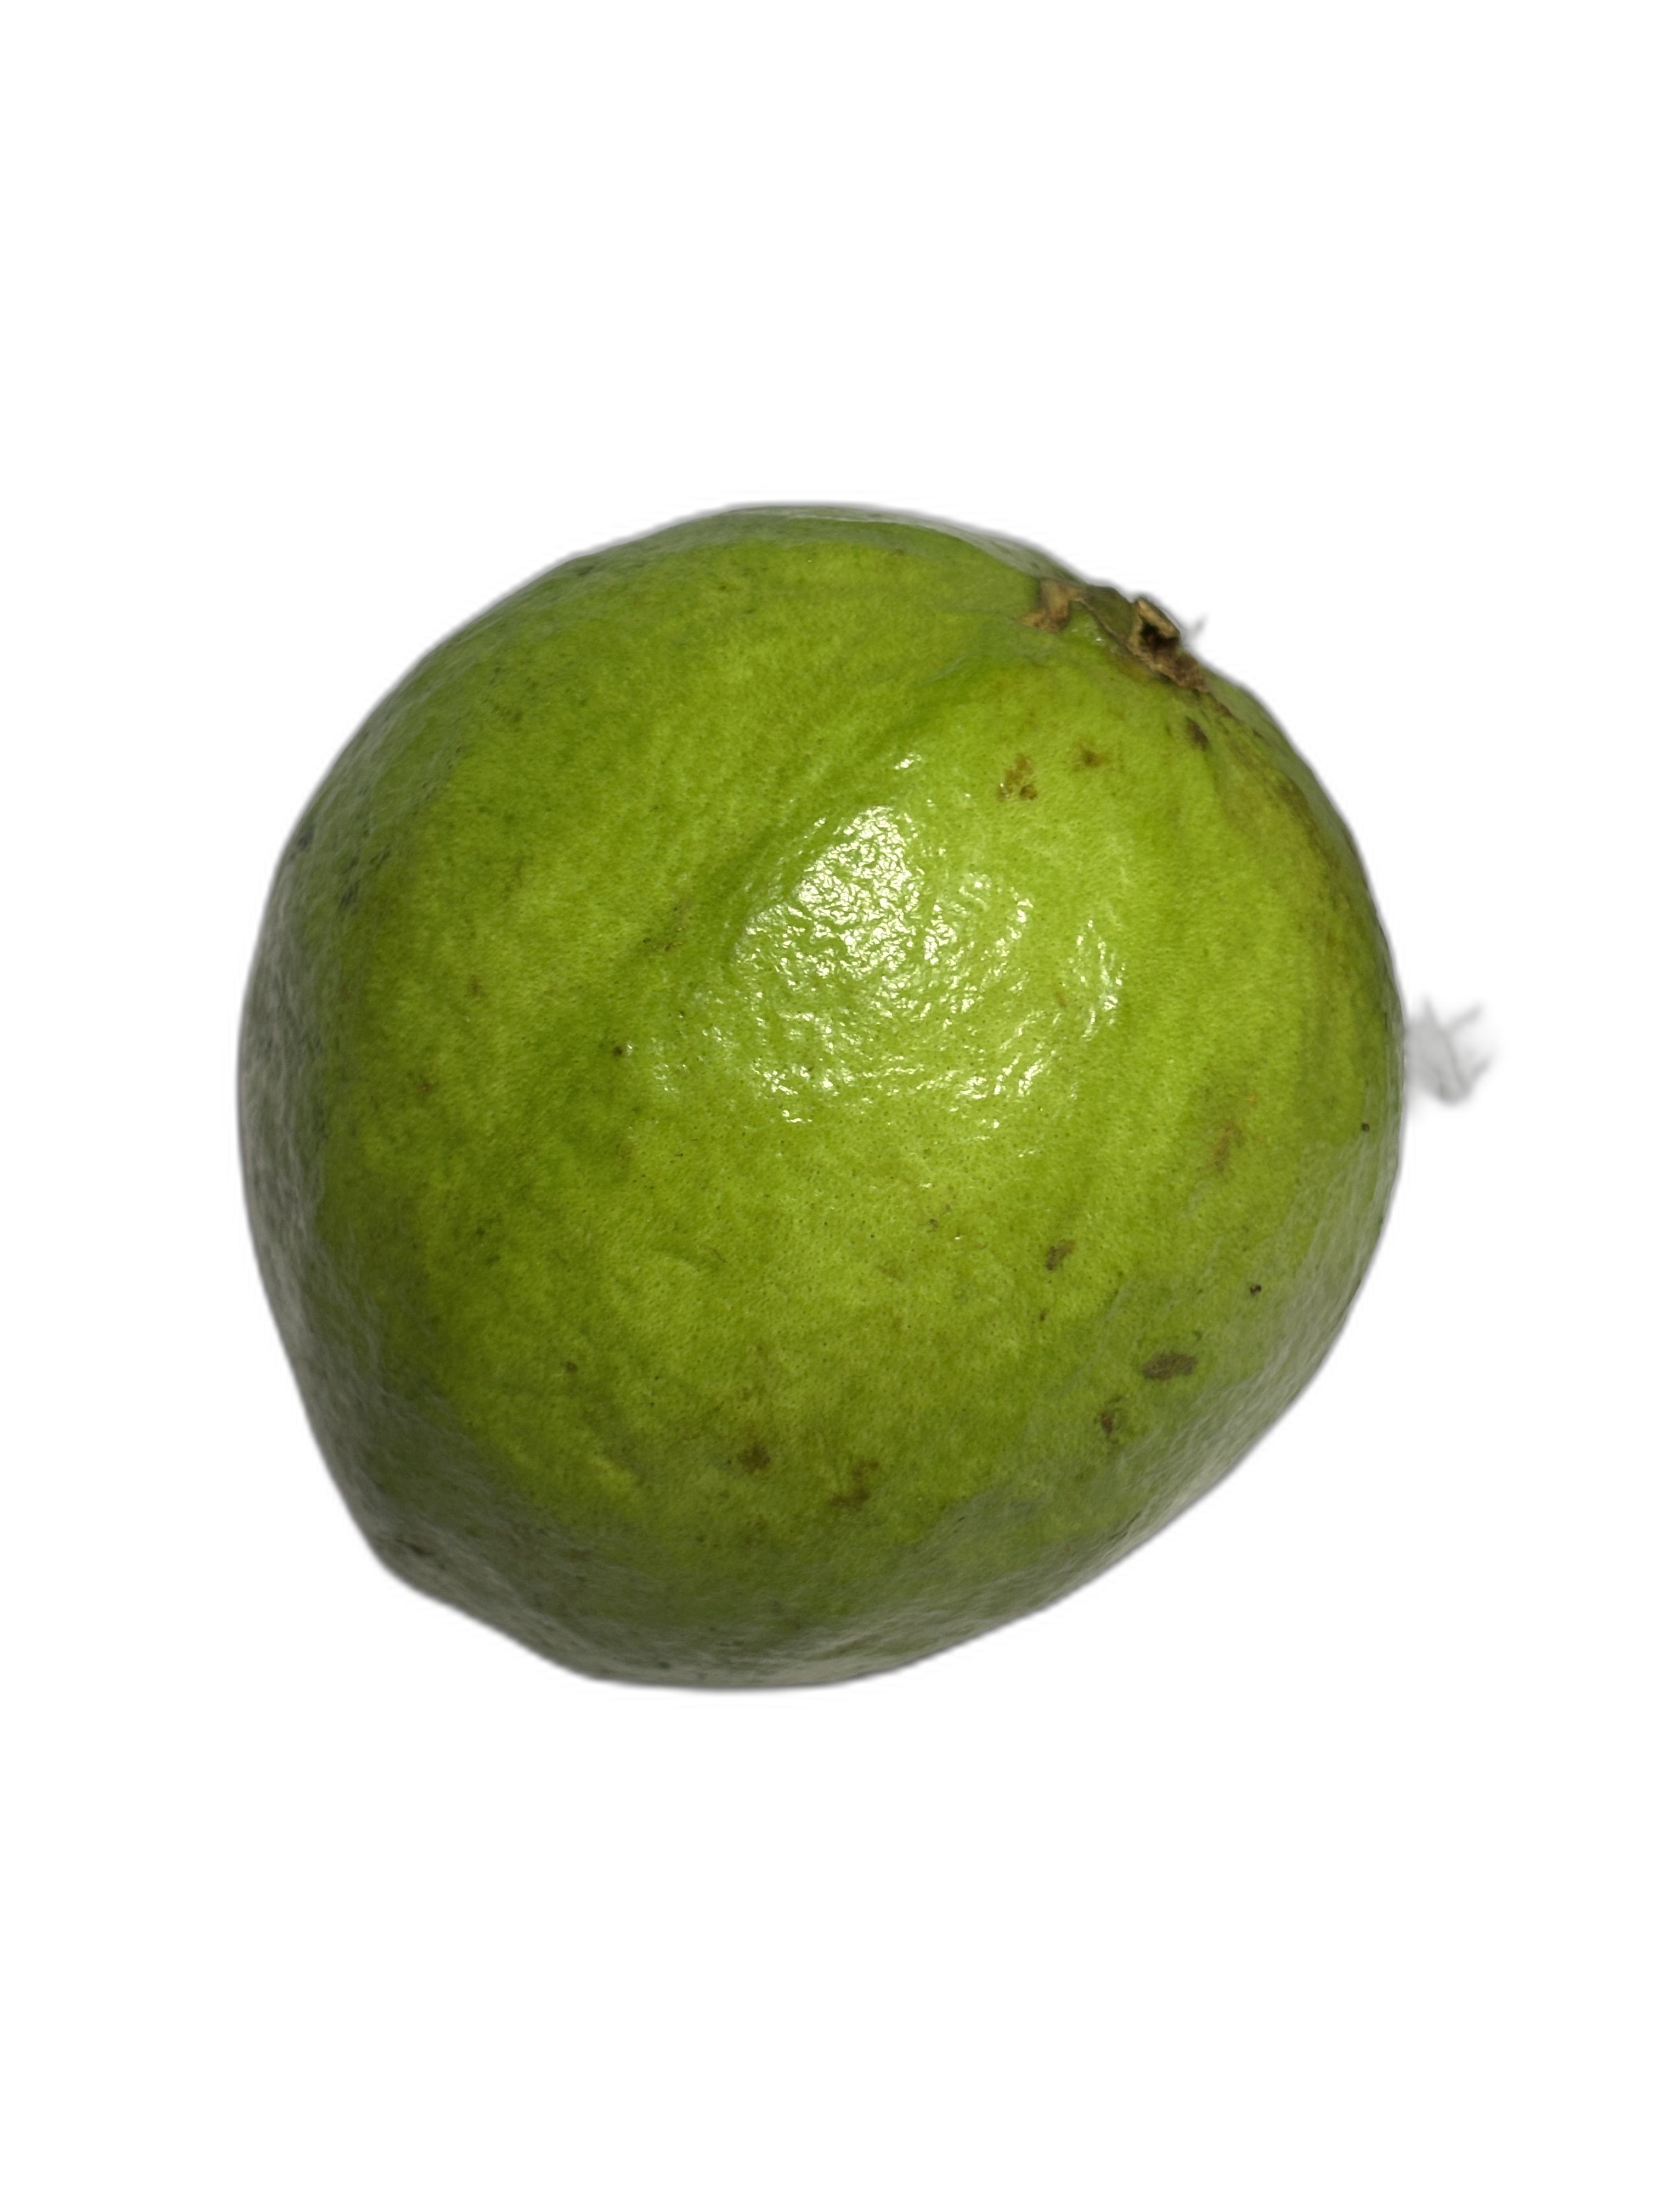
Plant part: fruit
Disease: Healthy